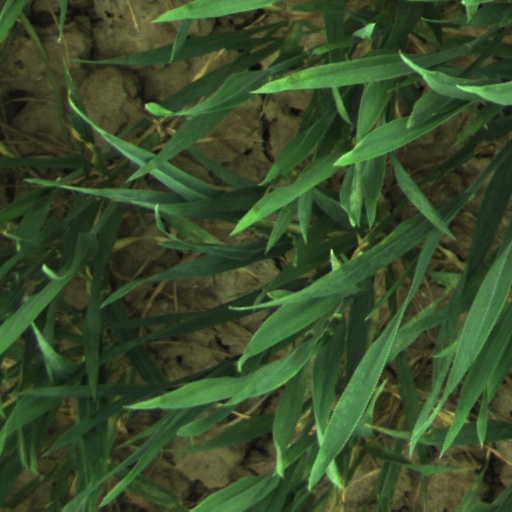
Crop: wheat